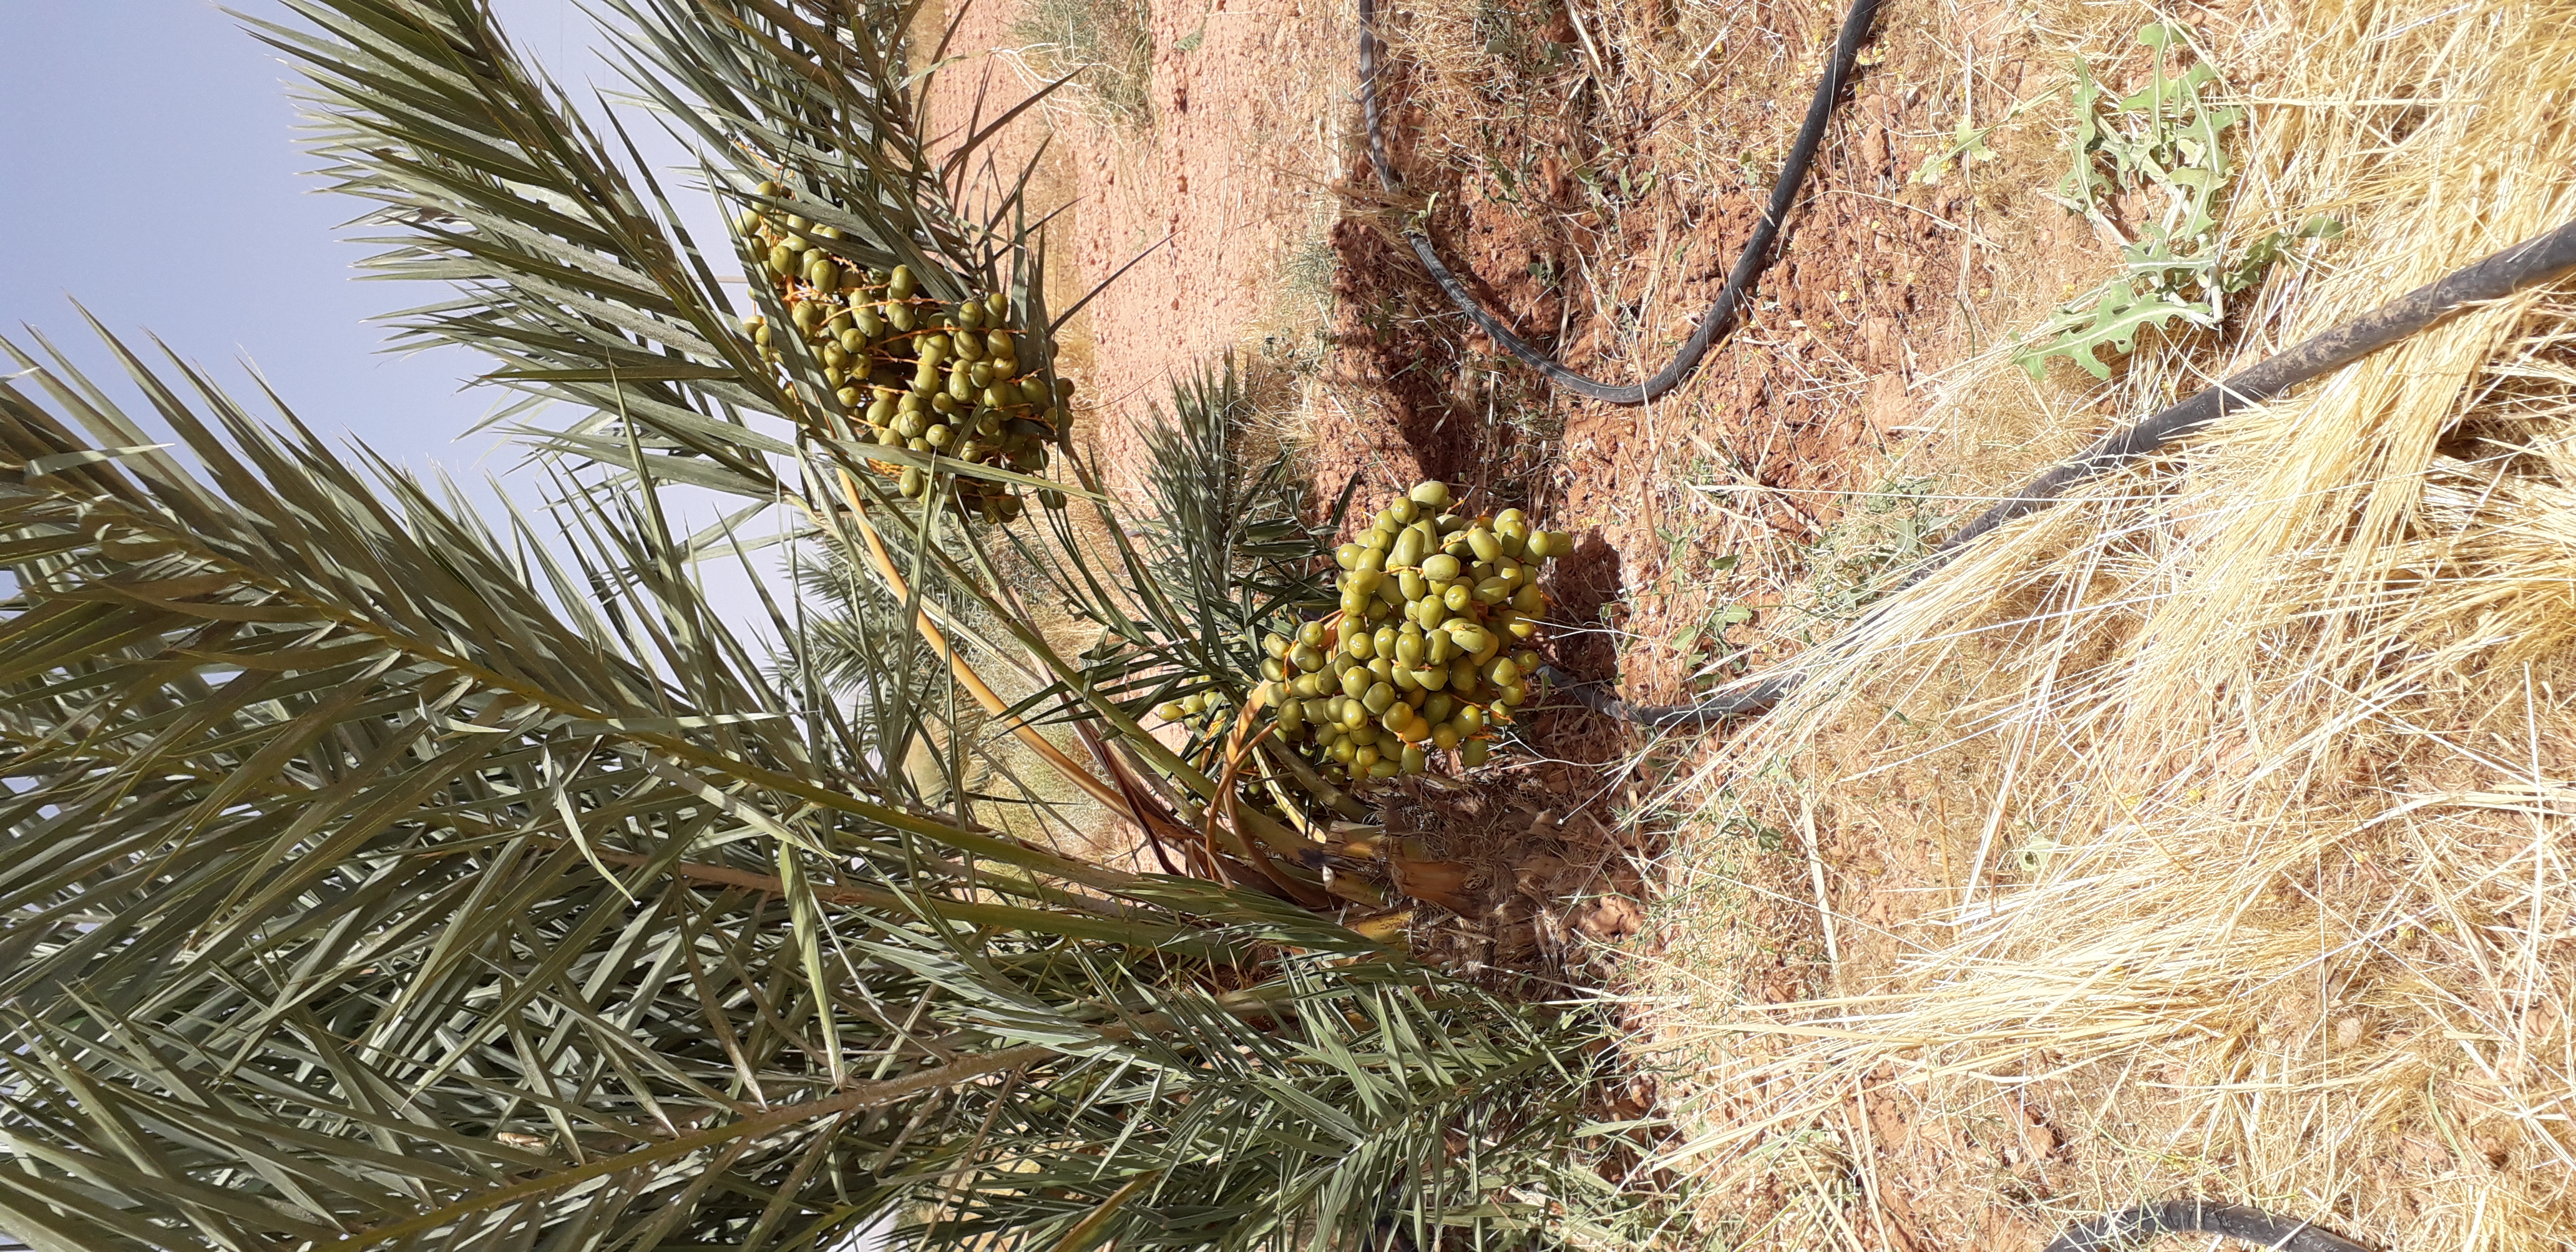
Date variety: Boufagous